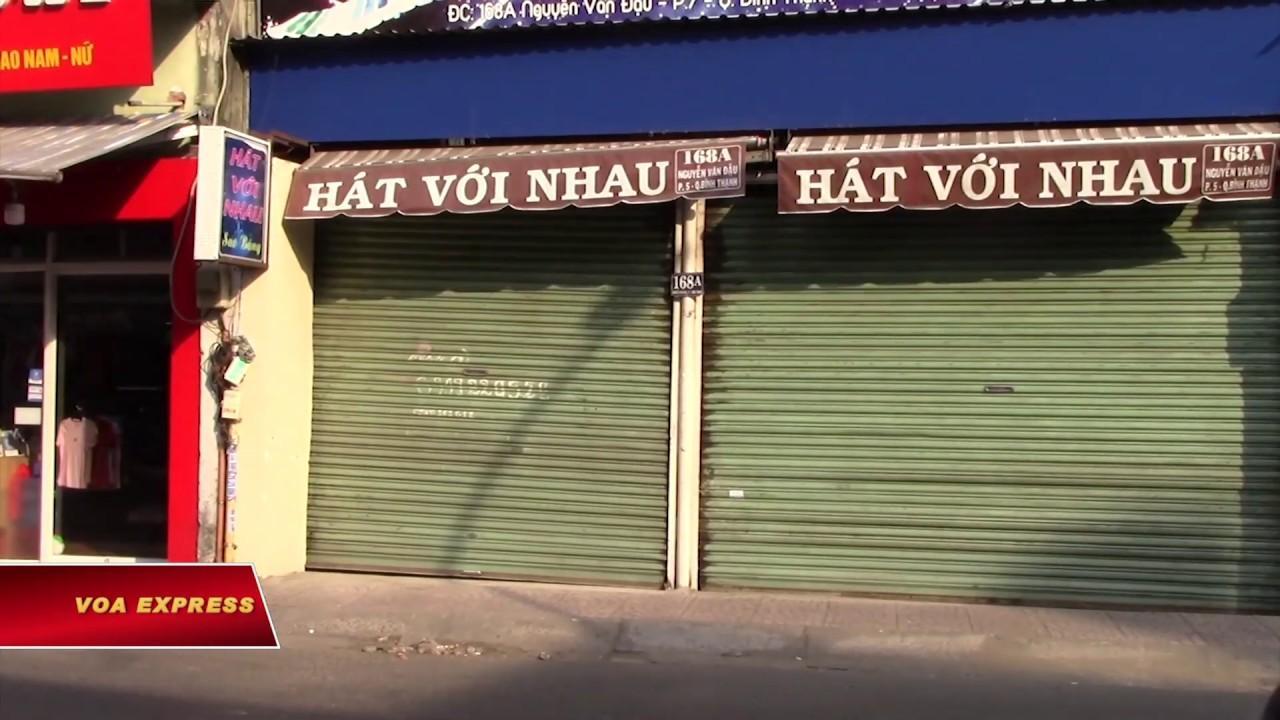
ở trên phố có hai ngôi nhà dùng cửa cuốn đang trong trạng thái đóng cửa